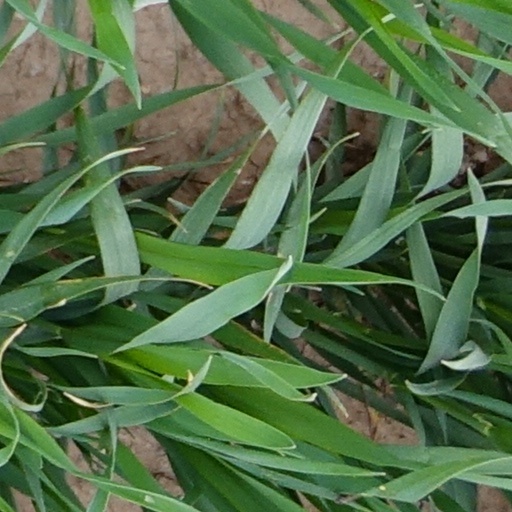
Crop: wheat